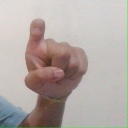
अक्षर: इ